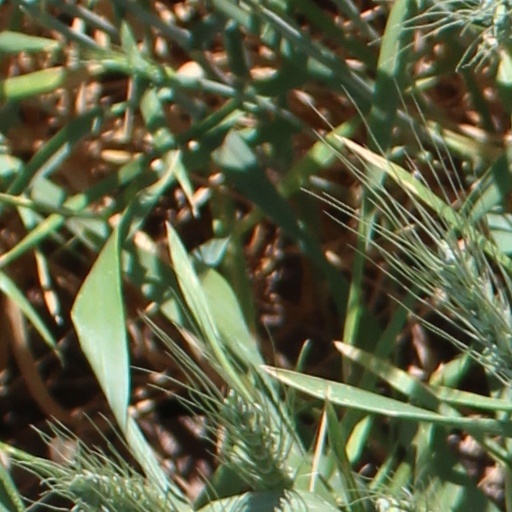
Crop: wheat